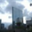
Label: skyscraper